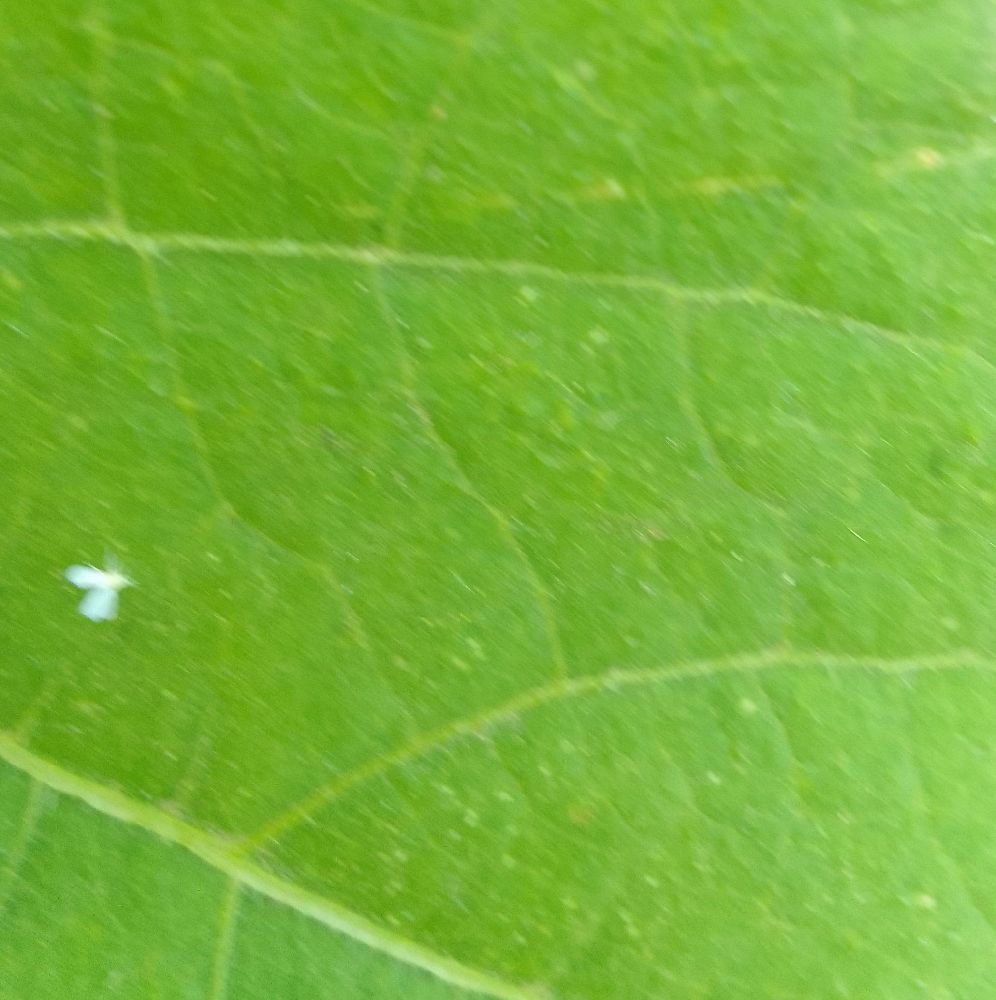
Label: healthy